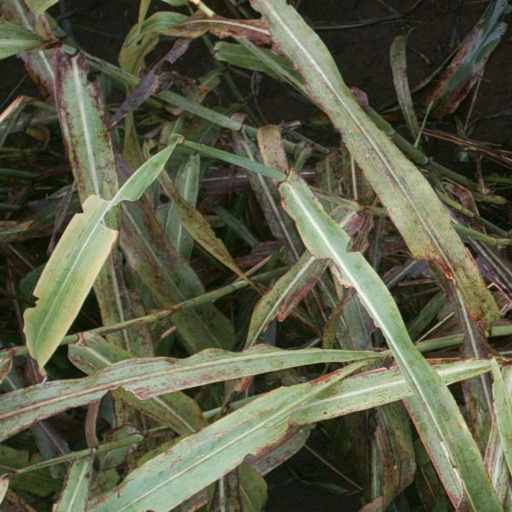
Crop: sorghum